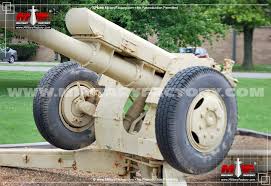
Label: Self Propelled Artillery